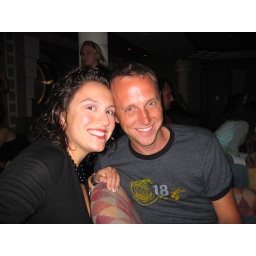
Its tradition for the staff to dress up in all black and go out drinking and dancing on the last night.